Facts (Tom MacDonald song)

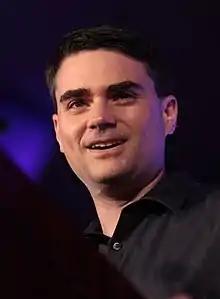
"Facts" marked the musical debut of conservative political commentator Ben Shapiro.

Prior to releasing "Facts", Tom MacDonald broke out with his song "Dear Rappers" in 2017 and became known for his songs that contain conservative views. Ben Shapiro founded the conservative news website, "The Daily Wire", in 2015, and he became known for sharing his political opinions. Prior to appearing on "Facts", he had frequently publicly criticized rap music as not being art, including in a viral tweet posted in 2012, and once stated in a 2019 interview with rapper Zuby that it was "not actually a form of music". Following the interview, Shapiro retracted this statement in a speech at Boston University, claiming Zuby had convinced him "rap is a form of music", but that he remained uninterested in the genre.